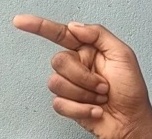
ASL sign: G